Horace William Heyman

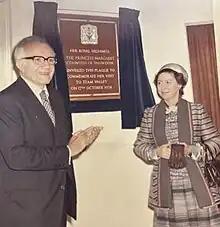
Horace Heyman with Princess Margaret on her visit to Team Valley in 1974

In 1950, Heyman was joined by his wife Edith as Sales Director and she played an important role in accelerating the company's growth, especially as Heyman began devoting more time to exporting the company's products to Continental Europe and the Americas. Edith's role in the company was recognized when she was made a Member of the British Empire (MBE) in 1962. She left the company that year, and Heyman left it in 1964.